British enterprise law

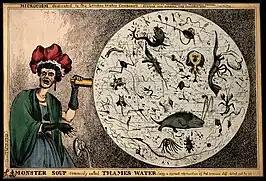
An 1828 cartoon of a woman dropping her teacup when she sees Thames Water magnified. After the Great Stink of 1858, the London sewerage system was built under Joseph Bazalgette.

Unless citizens set up their own generation, or own energy companies through their council, they are guaranteed few other rights by law: the idea has been that Ofgem "protect the interests of consumers" by "promoting effective competition" is meant to automatically improve service. In practice, further duties have been seen as necessary. The Electricity Act 1989 section 44 Ofgem can direct the maximum prices at which electricity may be sold. Originally, the idea was that the regulator would "wither away" as effective market competition replaced any need for a state, but in a transition period prices would be capped through a formula known as "RPI – X". This was supposed to mean that energy companies could only raise their prices by the increase in the retail price index (RPI), minus a percentage calculated by Ofgem to reflect how much in efficiency savings (X) could be made, but also potentially allowing higher prices for investment. Further minimal consumer rights are inserted into the Standard Electricity Supply Licences given to electricity companies. For example, under condition 27, a consumer cannot be disconnected unless all reasonable steps have been taken to let them pay bills (including a pay as you go meter), and pensioners may not be disconnected at all in the winter. This has not, however, come close to eliminating the extra deaths from cold weather (estimated to be around 9000 people in 2016) from fuel poverty. Analogous regulatory regimes for electricity apply to gas, and to nuclear power. In practice there has been no possibility to abolish government involvement, and in law there has been consistent recognition that whether owned by private shareholders or not, energy remains a public service that is the responsibility of the state. When energy companies go into insolvency, often indebted to the government (but not always), they can be put into administrative receivership allowing that creditor greater control over the insolvency process. Under the Standard Electricity Supply Licence, condition 8, Ofgem can impose a duty on energy companies to be a supplier of last resort. These rules were updated slightly in 2011 so that the government can give financial support and keep a company trading until refinancing or a new owner is found.